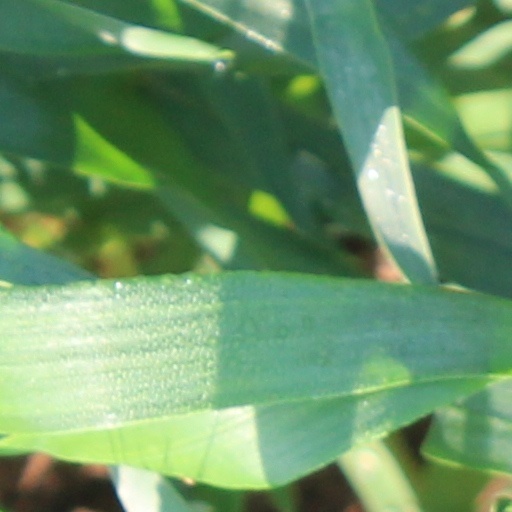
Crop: wheat